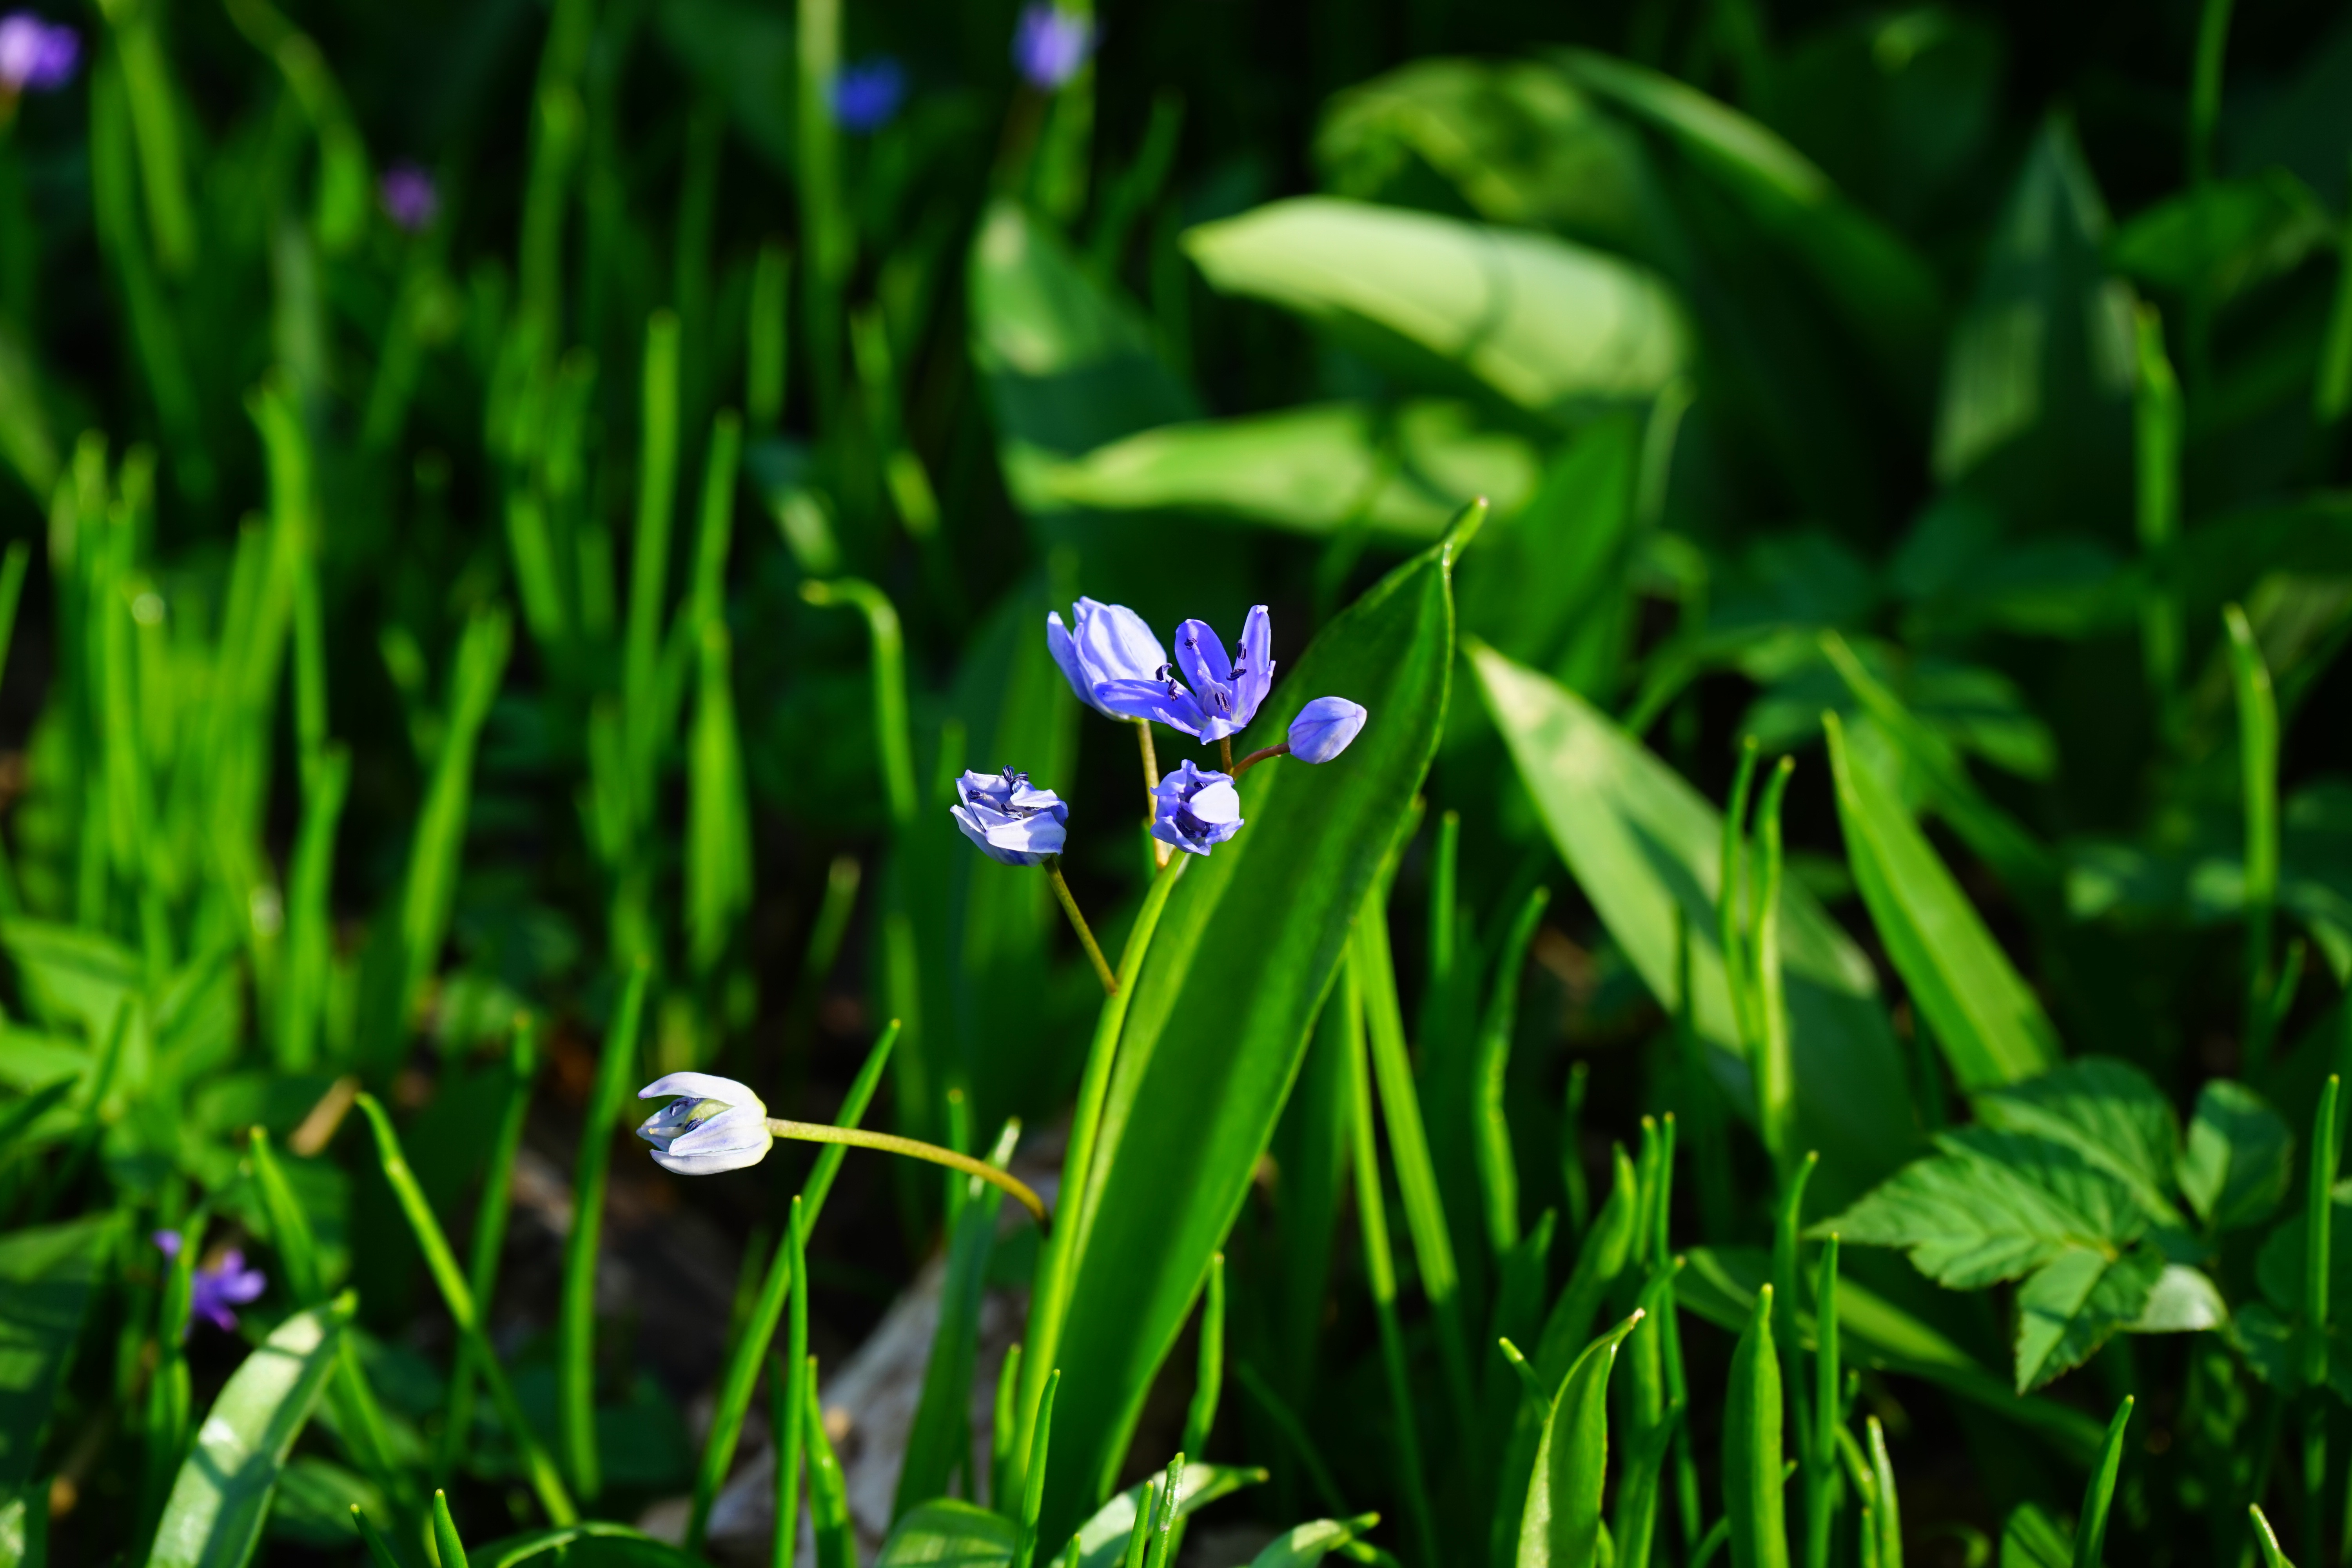
nature, grass, blossom, plant, lawn, meadow, leaf, flower, bloom, spring, green, jungle, insect, botany, blue, flora, fauna, invertebrate, wildflower, habitat, early bloomer, scilla, macro photography, harbinger of spring, flowering plant, asparagaceae, blue star, chionodoxa luciliae, asparagus plant, plant stem, land plant, dayflower family, scilla bifolia, scilloideae, zweibl ttriger blue star, two sea onion